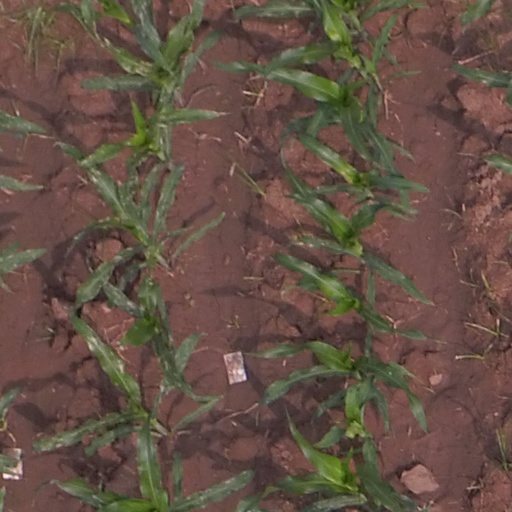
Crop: maize; corn